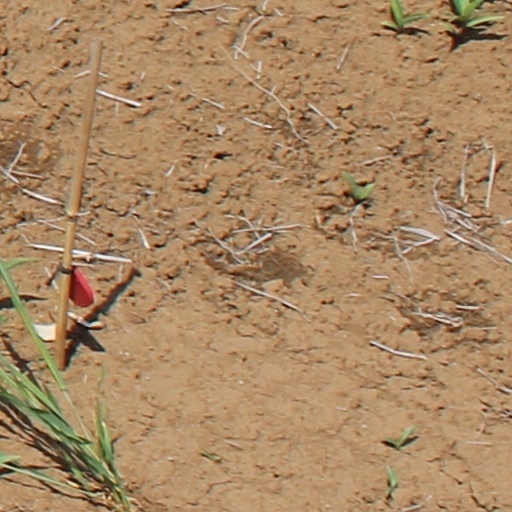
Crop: wheat